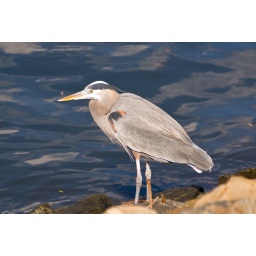
A sea bird standing by the edge of an inlet at Seal Beach, California, during December of 2007.